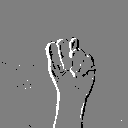
ASL letter: n